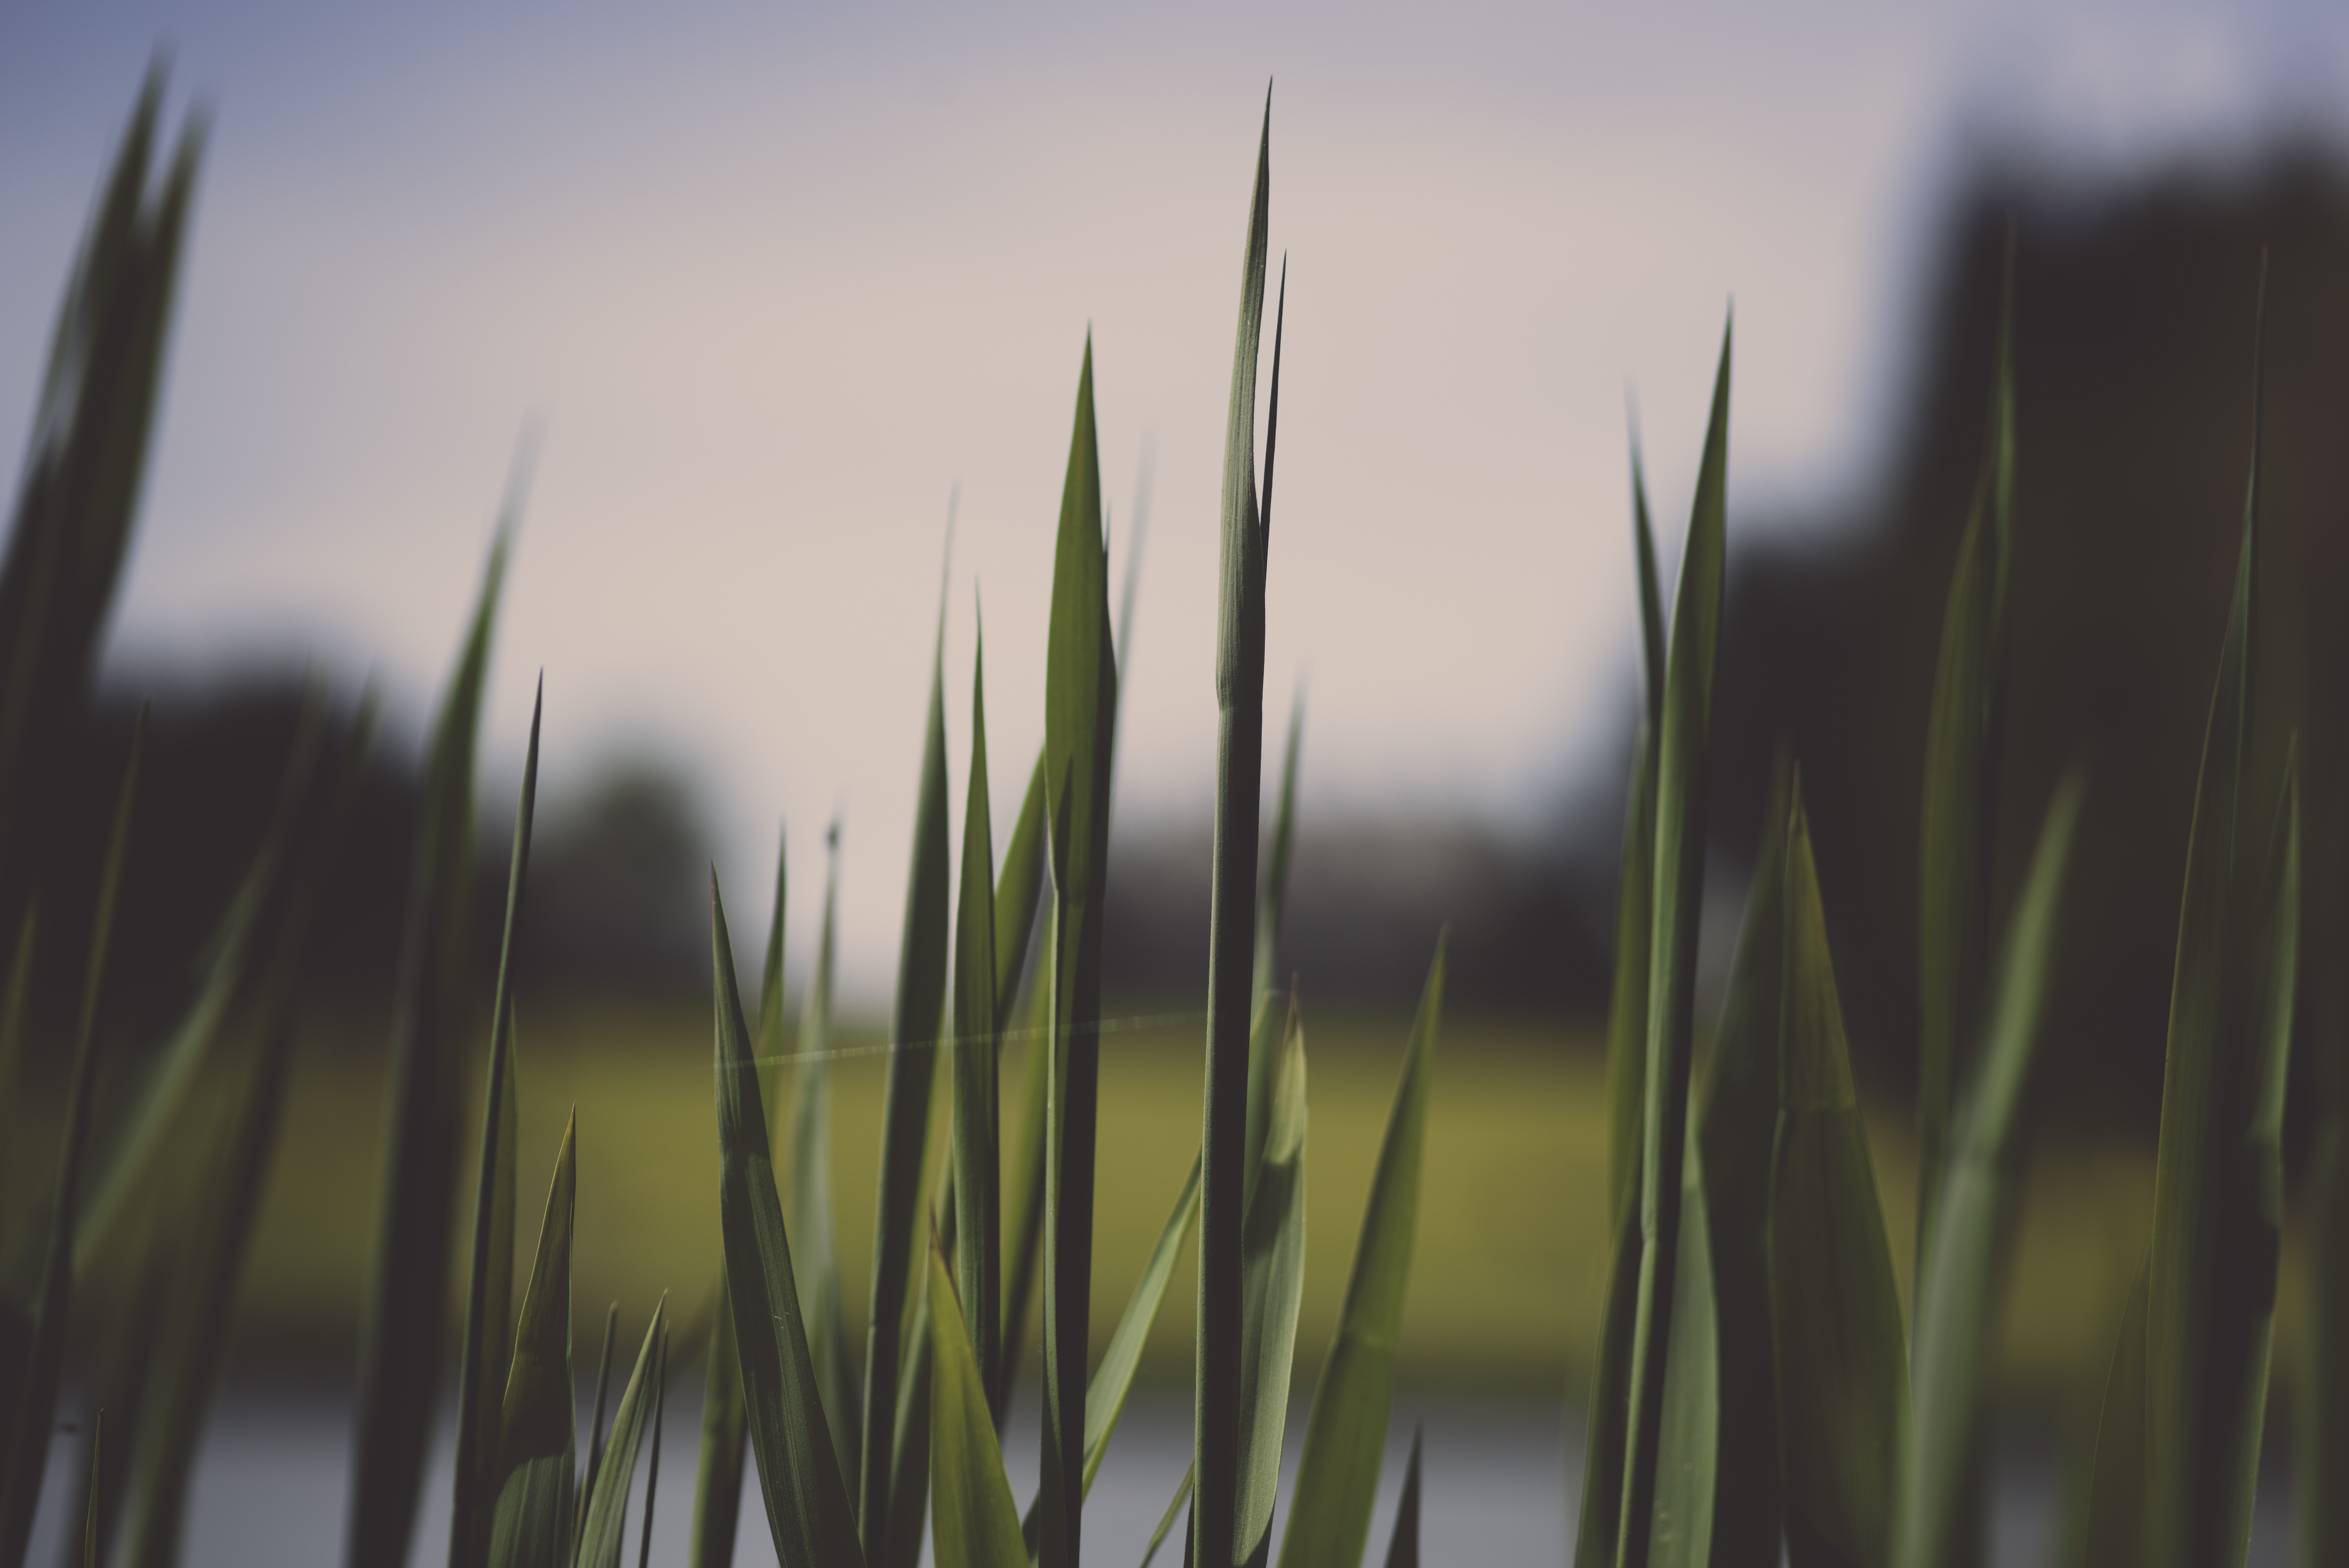
grass, atmospheric phenomenon, plant, grass family, flower, sunlight, morning, close up, leaf, reflection, plant stem, flowering plant